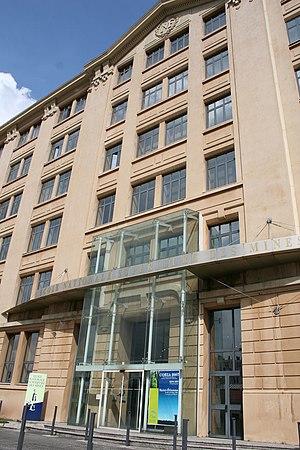
École nationale supérieure des mines de Saint-Étienne, espace Fauriel, France.
Cet article fournit diverses informations sur les quartiers de la ville de Saint-Étienne, une ville située dans le quart sud-est de la France.
L'École nationale supérieure des mines de Saint-Étienne, aussi dénommée Mines Saint-Étienne ou Saint-Étienne School of Mines, est l'une des 205 écoles d'ingénieurs françaises accréditées au 1ᵉʳ septembre 2019 à délivrer un diplôme d'ingénieur.